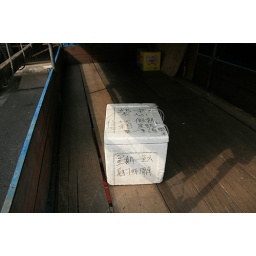
box in the car